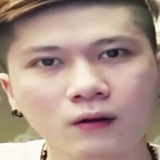
ca sĩ Vanh Leg